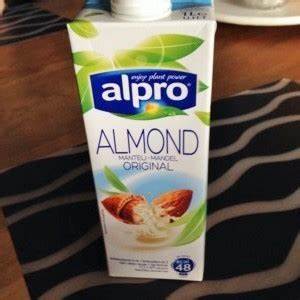
Label: cardboard